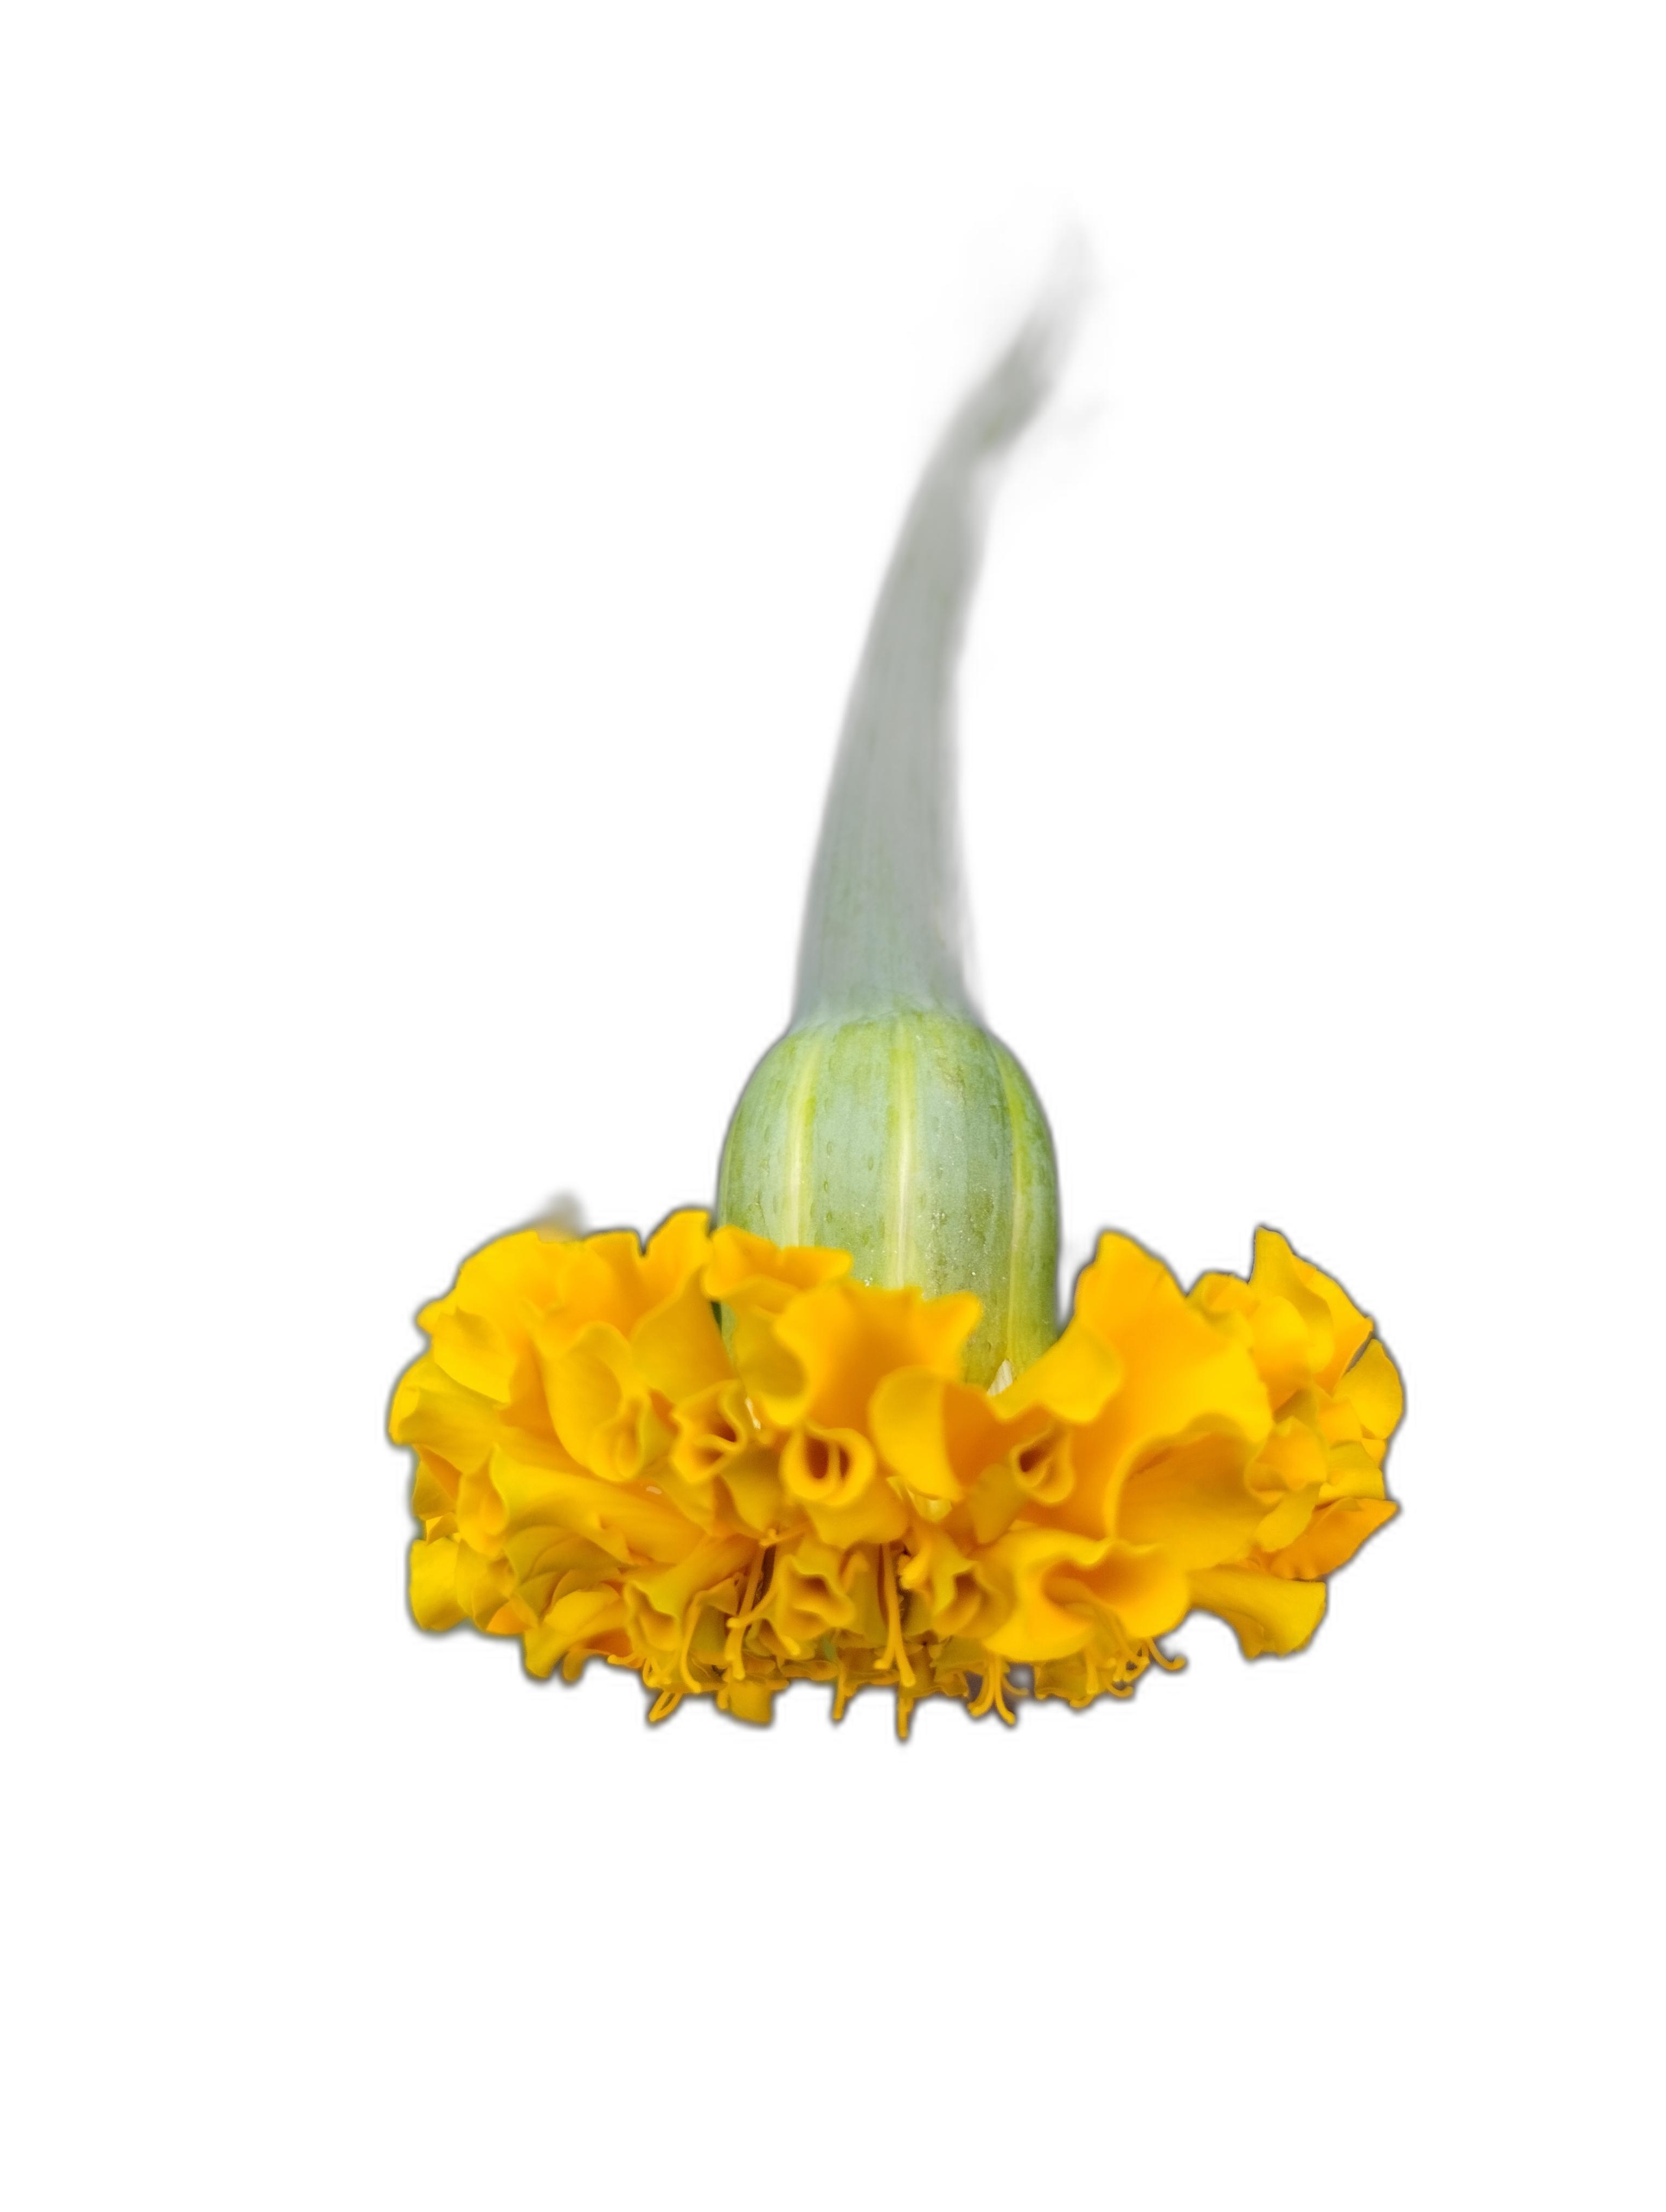
Label: Marigold